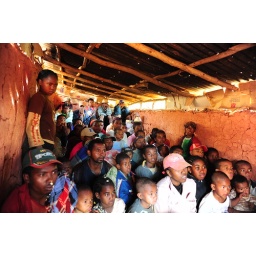
in a small market this people is looking for the first time a tv video screen displaying a film....look at eyes!!!